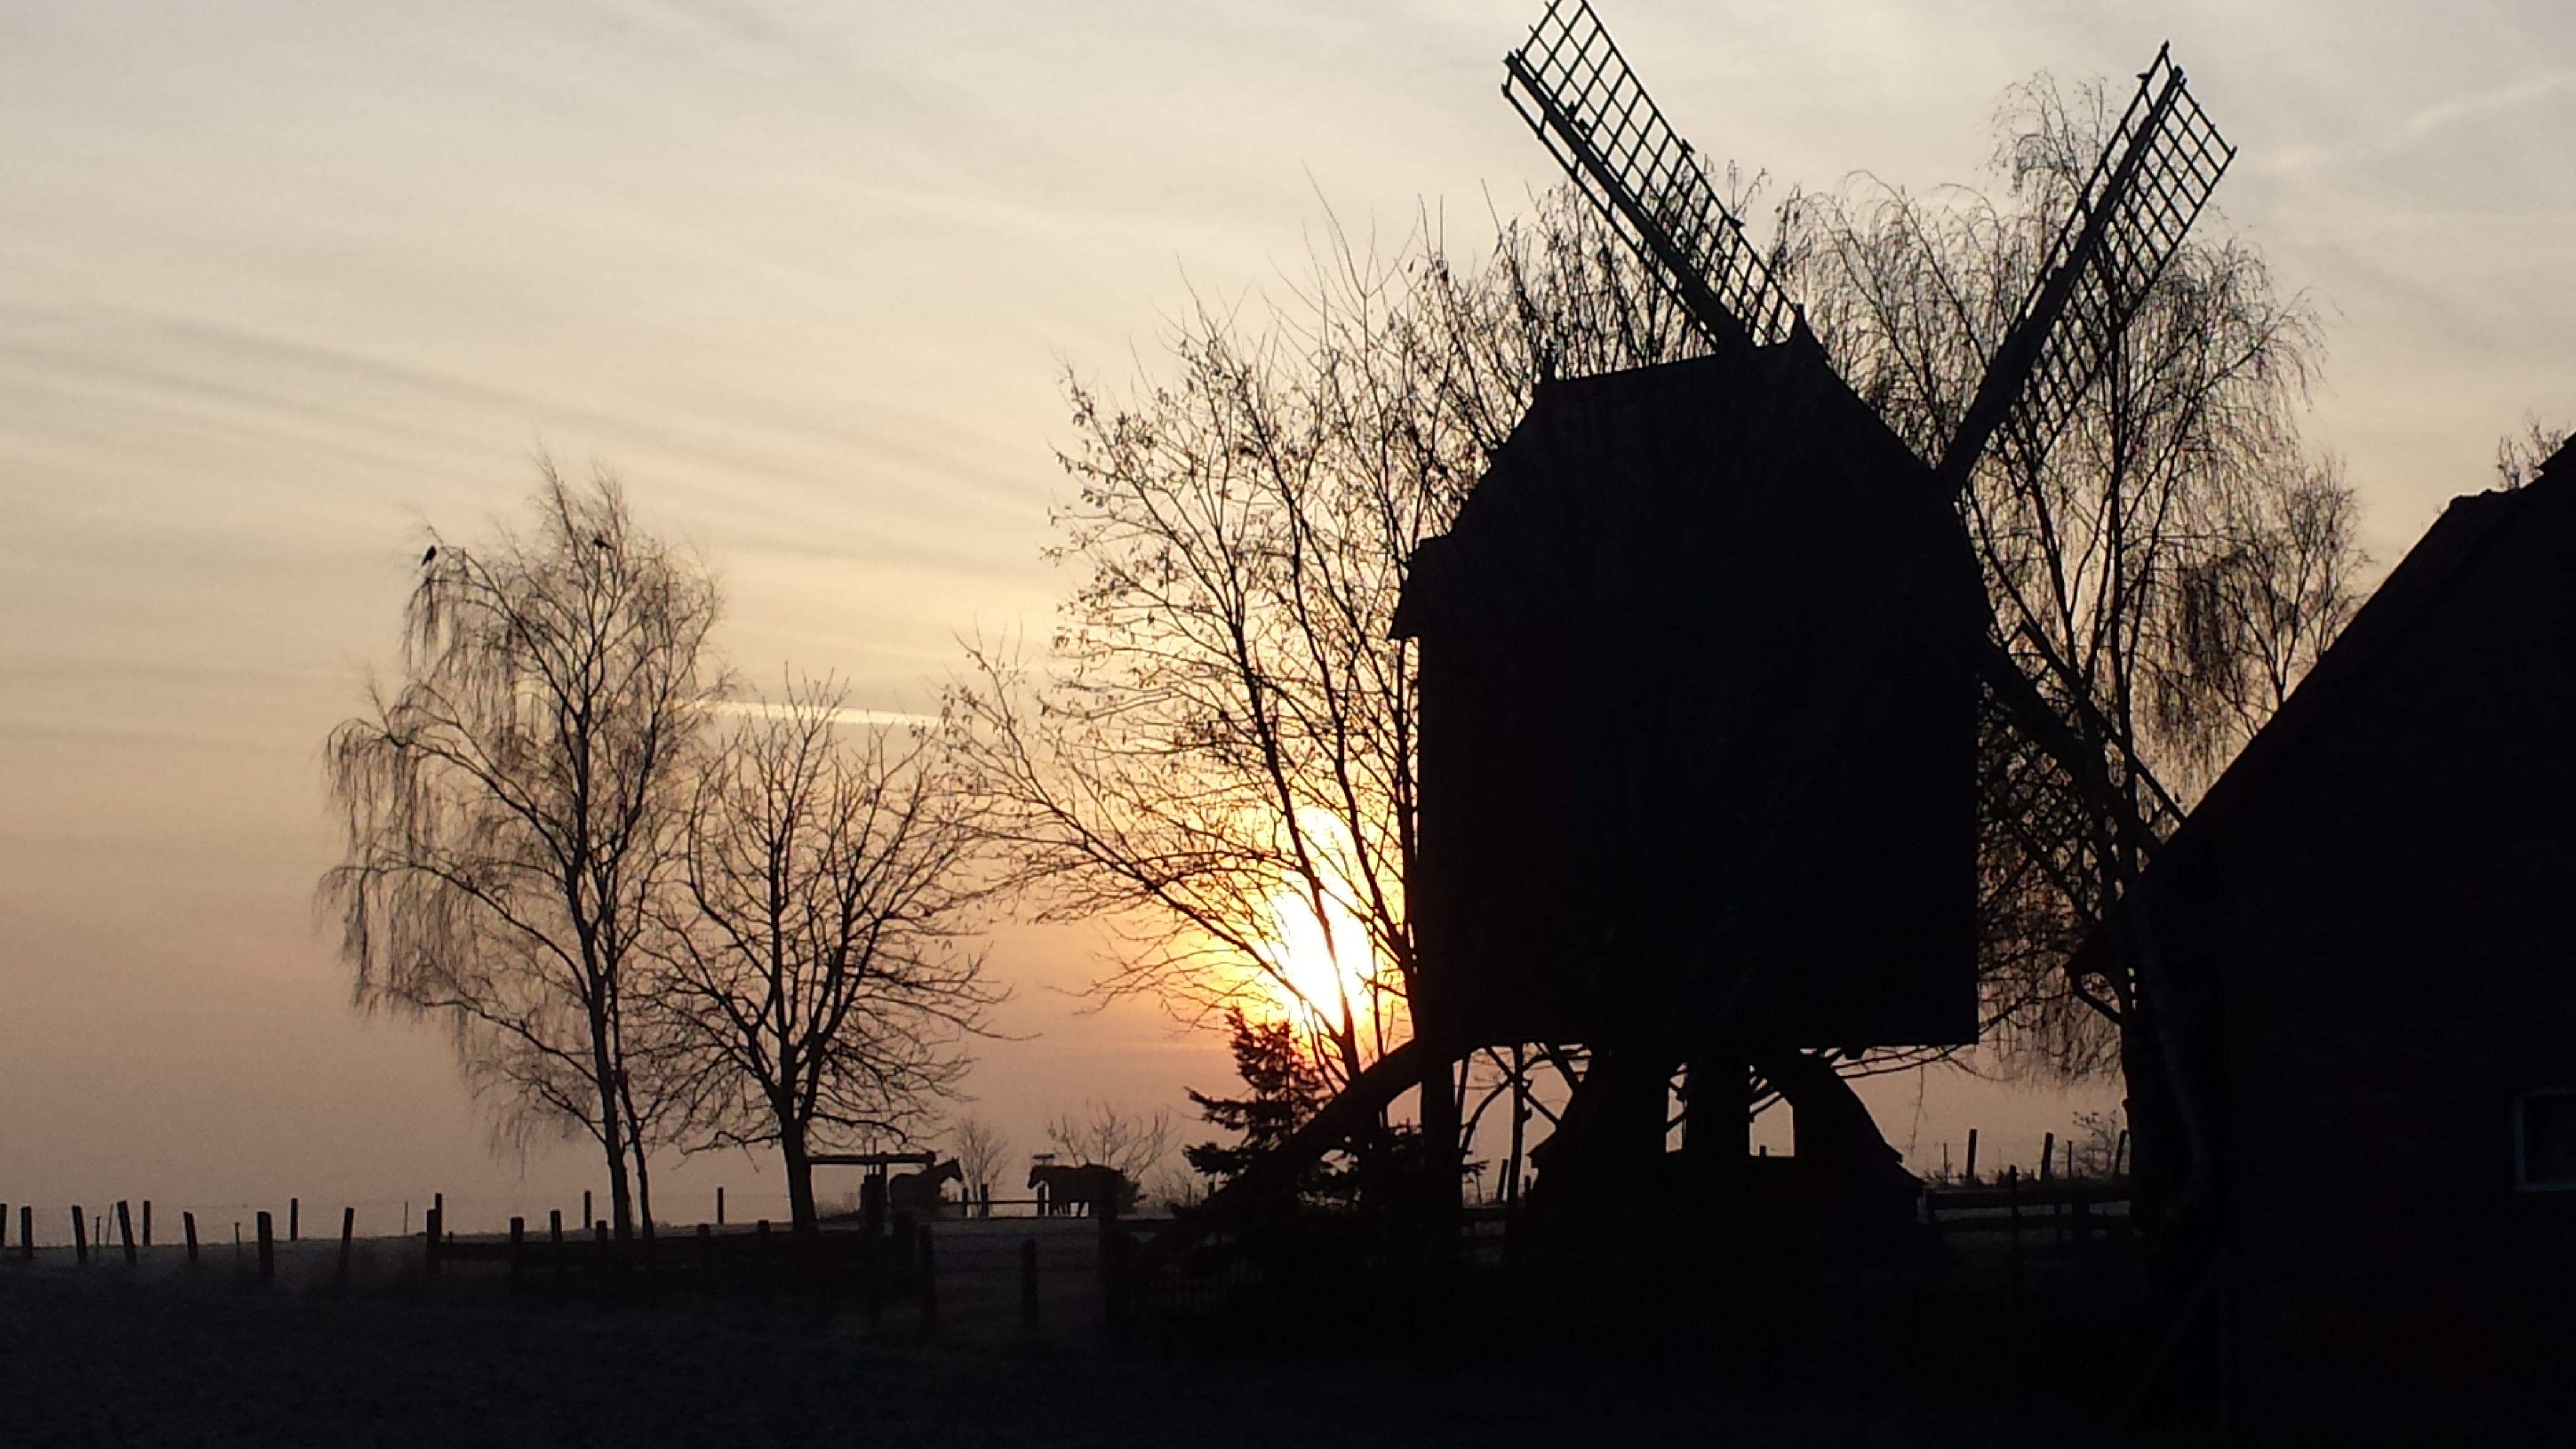
tree, silhouette, cloud, sunrise, sunset, mist, sunlight, morning, windmill, dawn, dusk, idyllic, evening, darkness, temple, lower saxony, atmospheric phenomenon